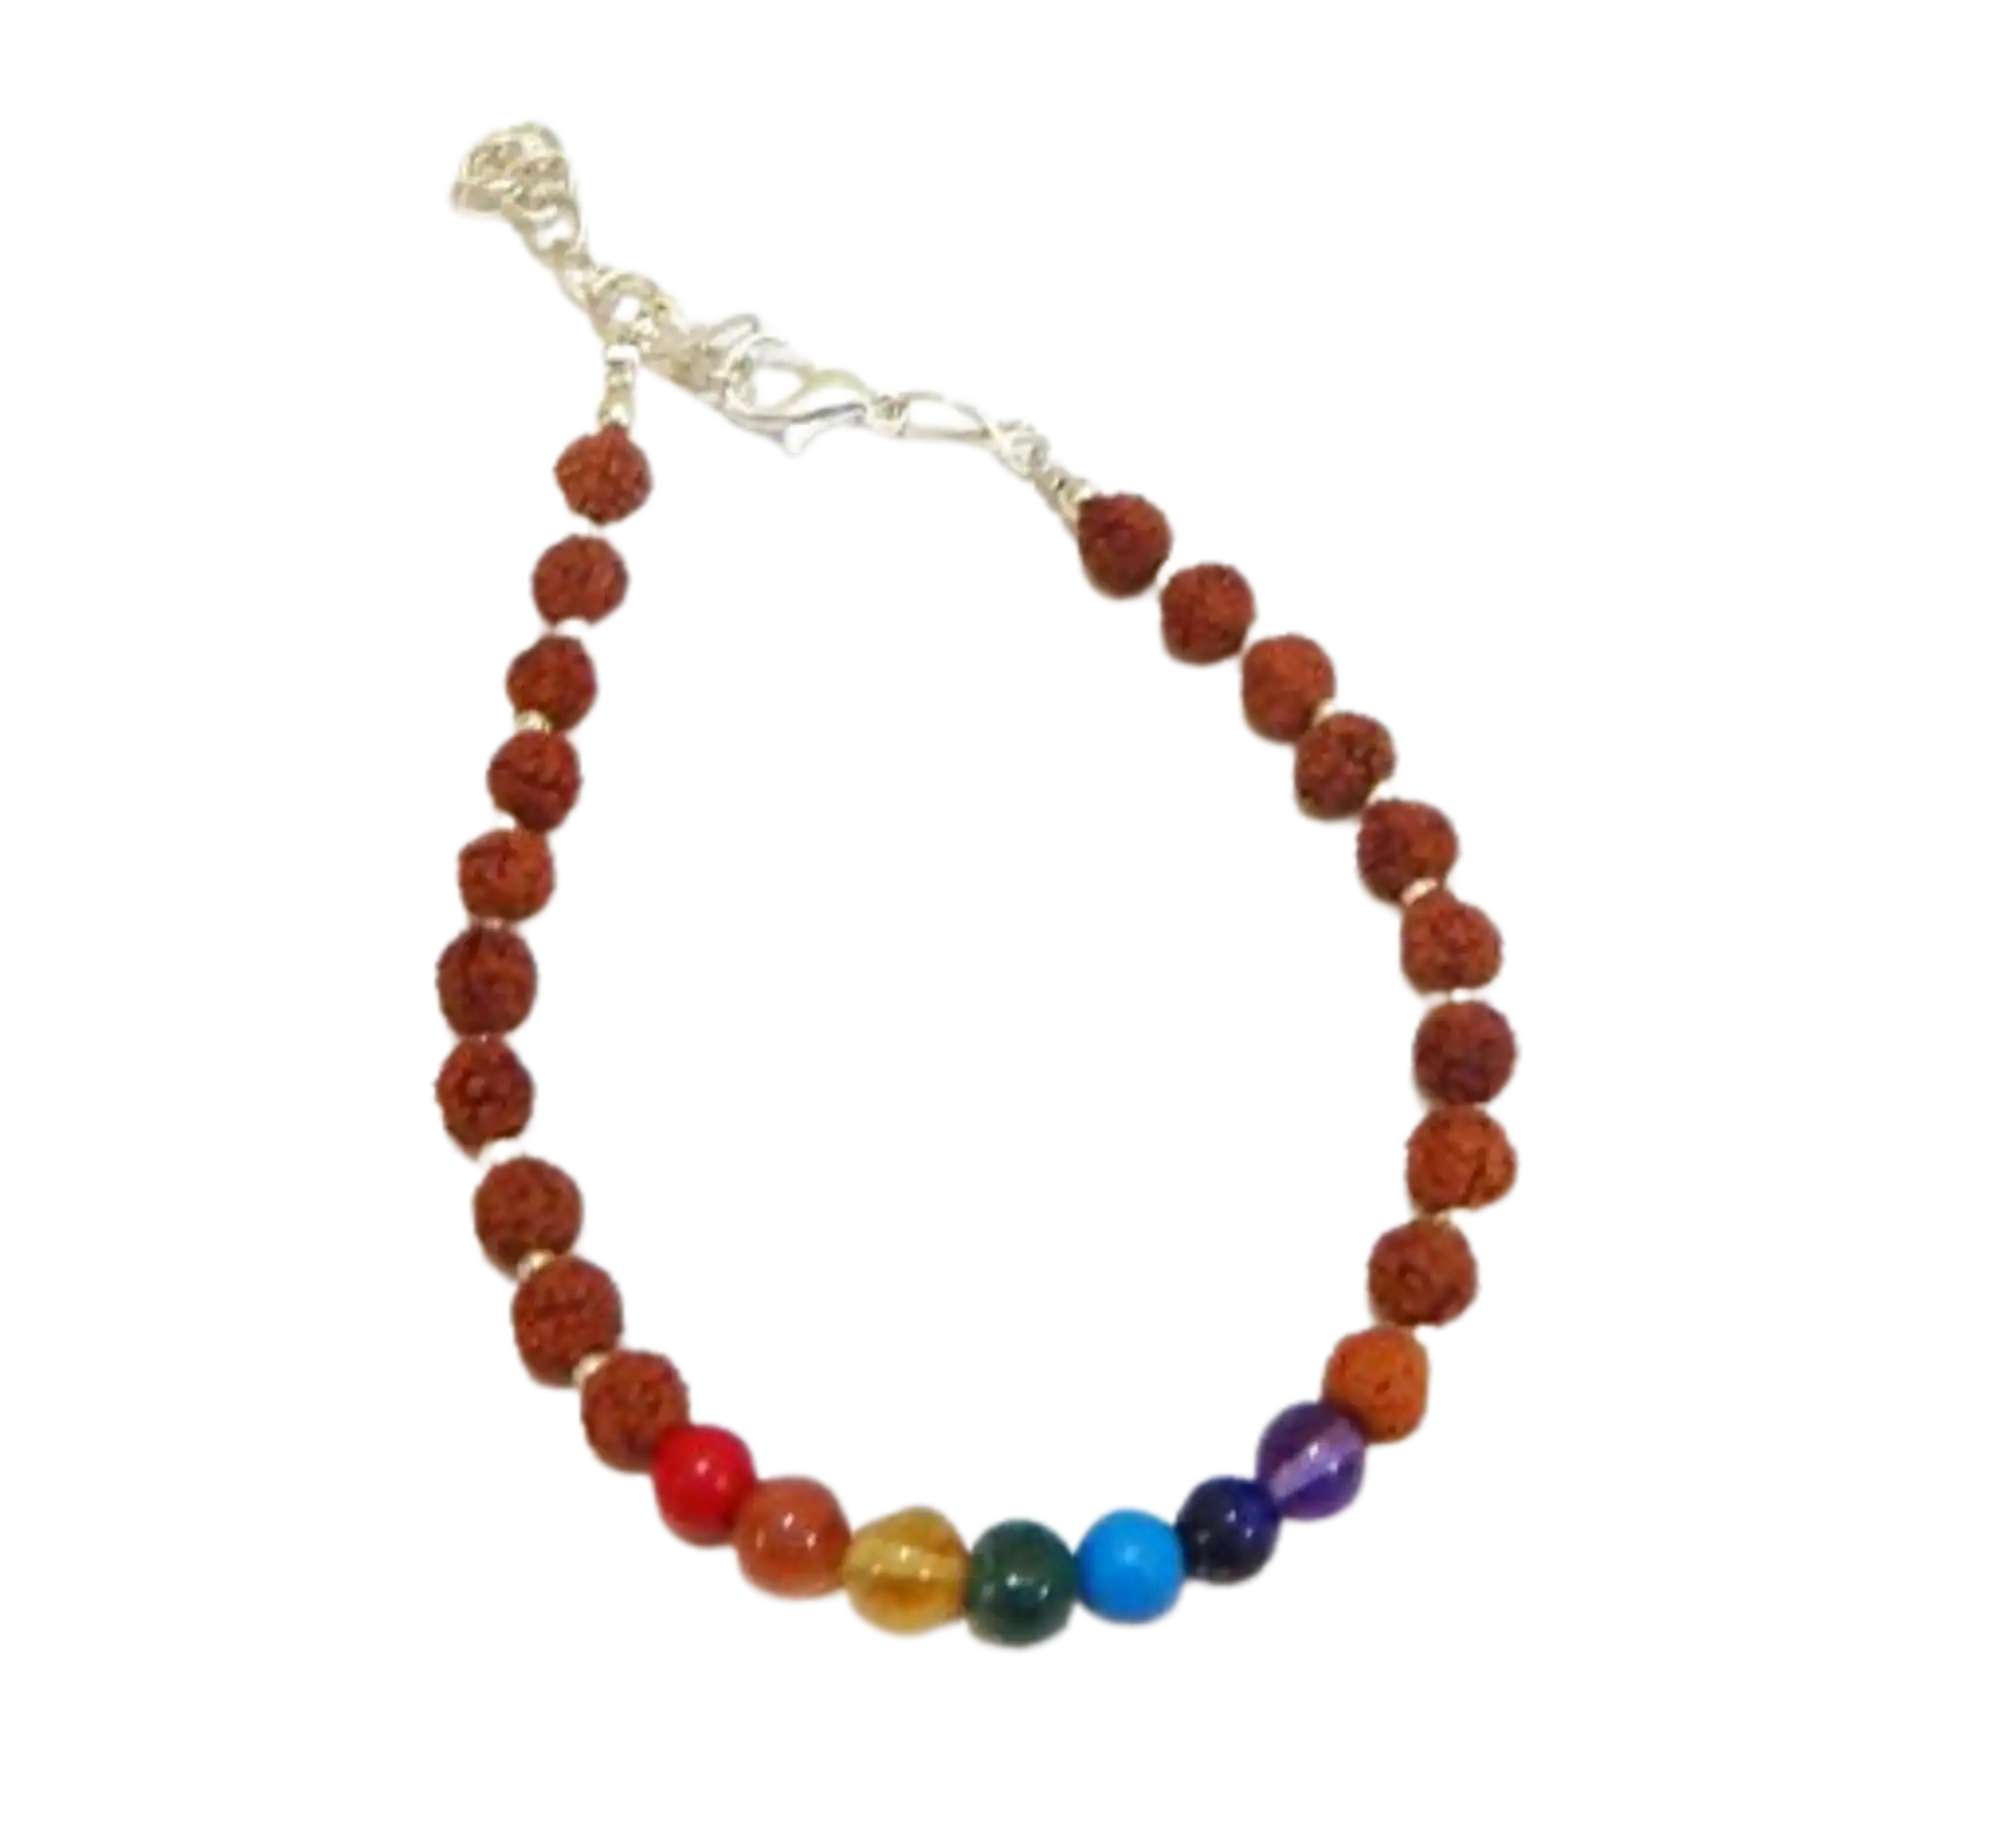
Jaya Vision Enterprises Gemstone 7 Chakra color Beads & Rudraksha Beads Bracelet
Type: Bracelets
Brand: JAYA VISION ENTERPRISES
Price: Rs. 460
7 Chakra Gemstone Bracelet 5mm Stone Beads & 5mm Rudraksha Beads Bracelet with Silver Polish Copper metal Finding.